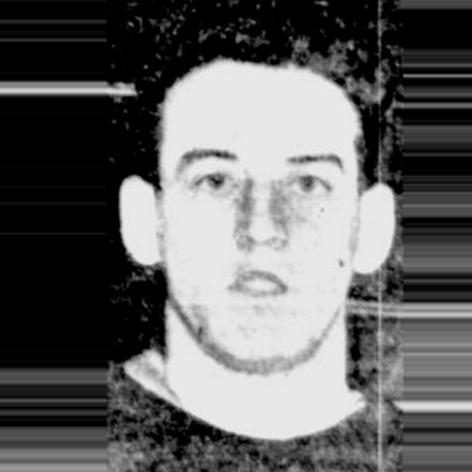
Age: 18